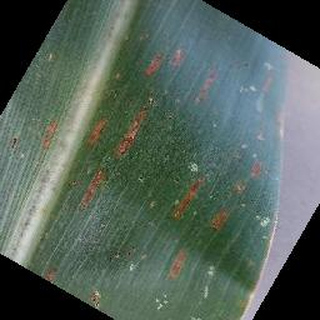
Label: corn_cercospora_leaf_spot